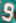
Number: 9